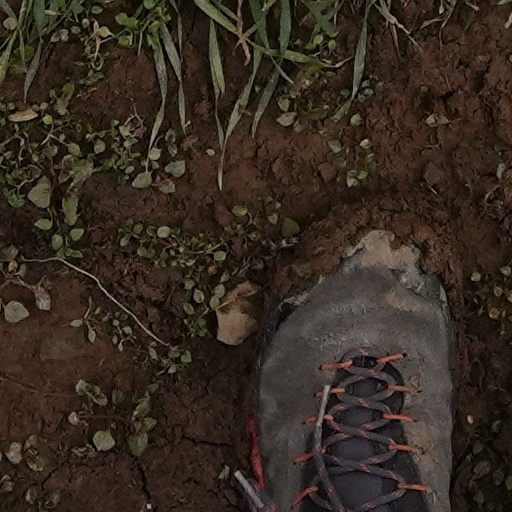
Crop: wheat